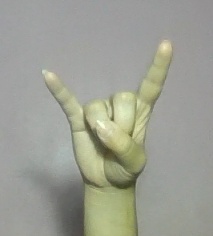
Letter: la